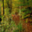
Label: forest